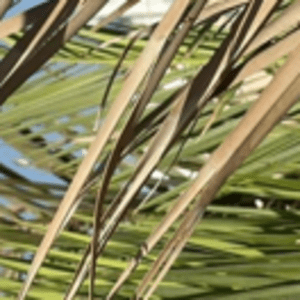
Label: Manganese Deficiency